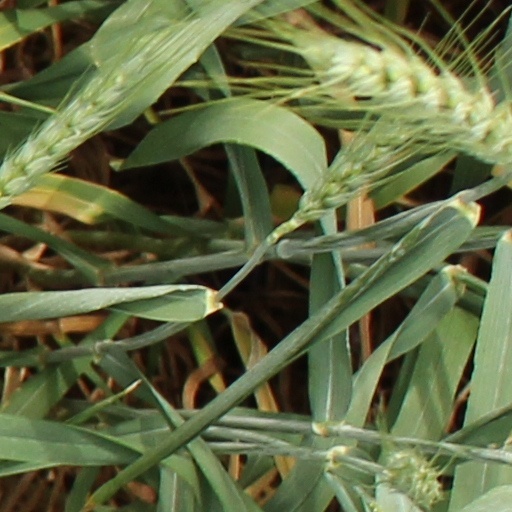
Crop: wheat